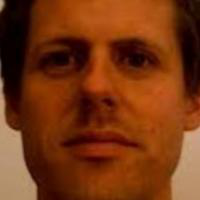
Age group: age 31-40